Azores Airlines

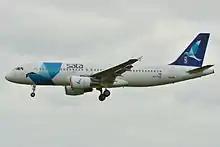
Azores Airlines Airbus A320-200 in former SATA Internacional livery

In May 2009, SATA adopted a new brand image and a new logo which was applied to its first new Airbus A320-200, registered CS-TKO and named "Diáspora". The new scheme was adopted by both SATA Internacional and SATA Air Açores during the fleet upgrades beginning at the end of the 1990s and lasted until 2015.